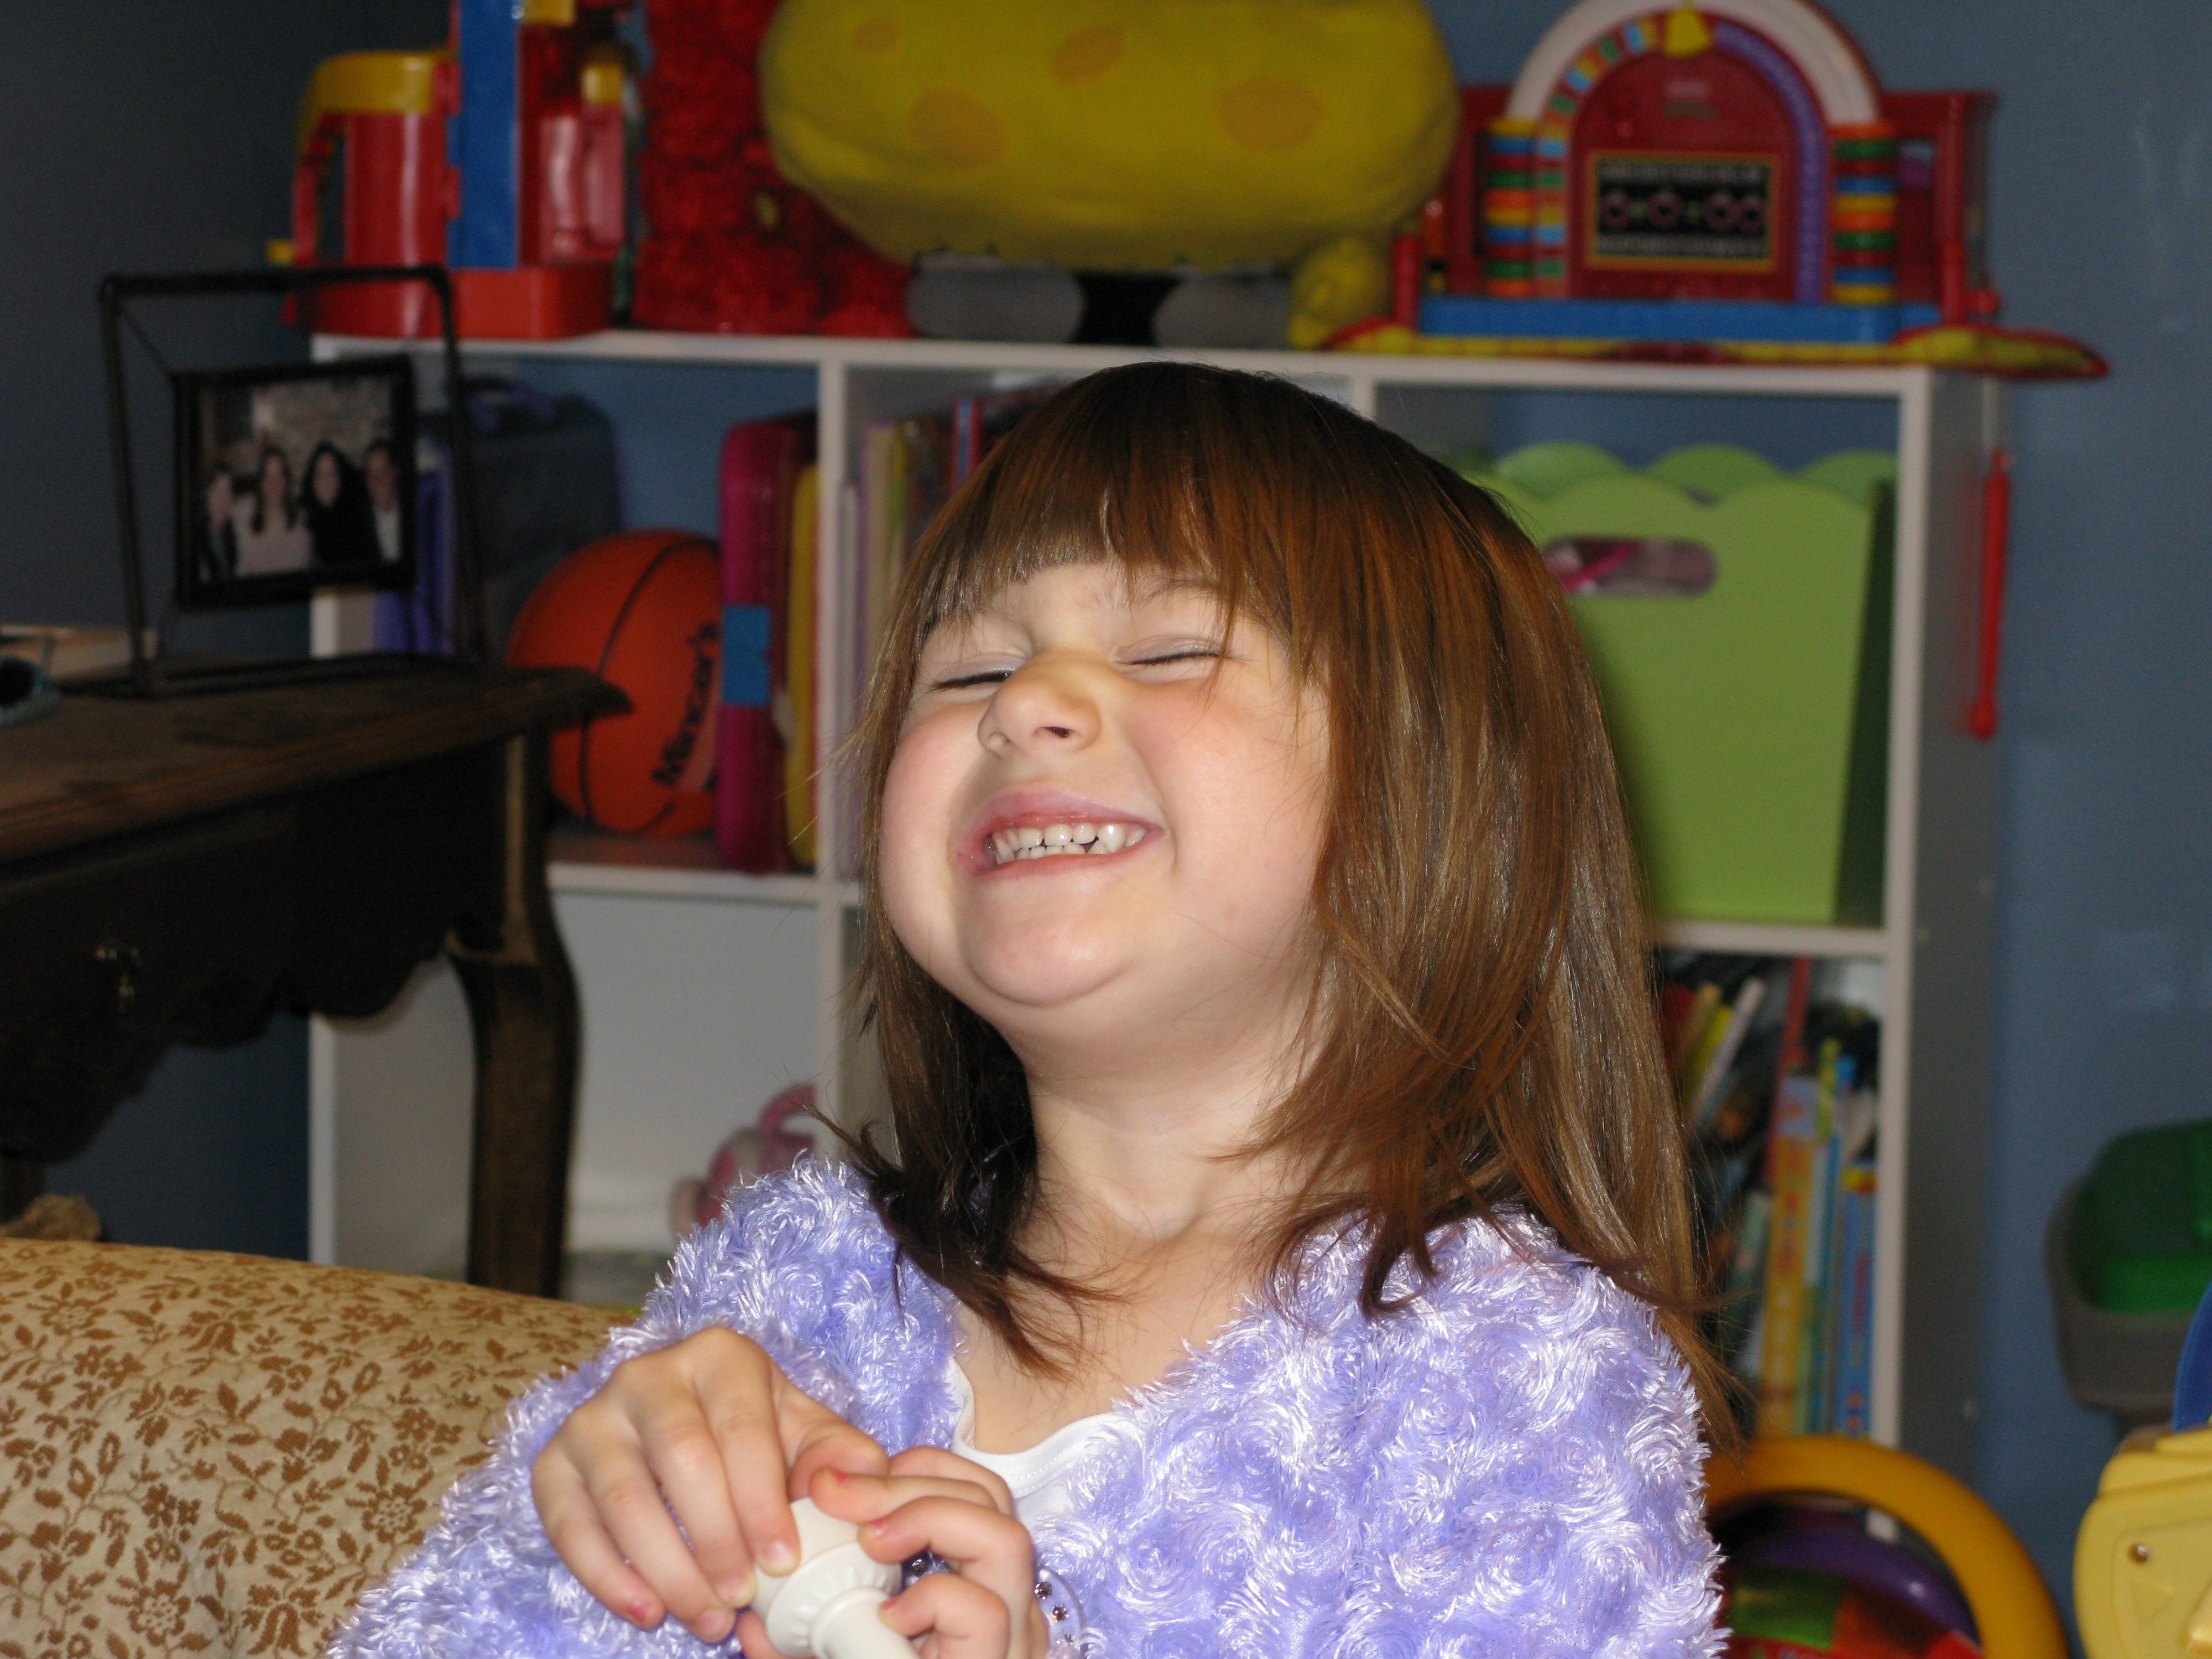
person, people, girl, play, kid, cute, female, young, youth, child, childhood, smiling, smile, cheerful, kids, children, happy, happiness, infant, toddler, beauty, expression, beautiful, day, birthday